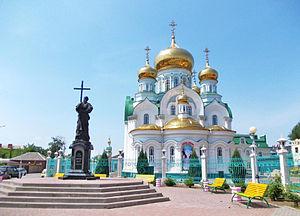
Bataïsk est une ville de l'oblast de Rostov, en Russie. Sa population s'élevait à 115 696 habitants en 2013.